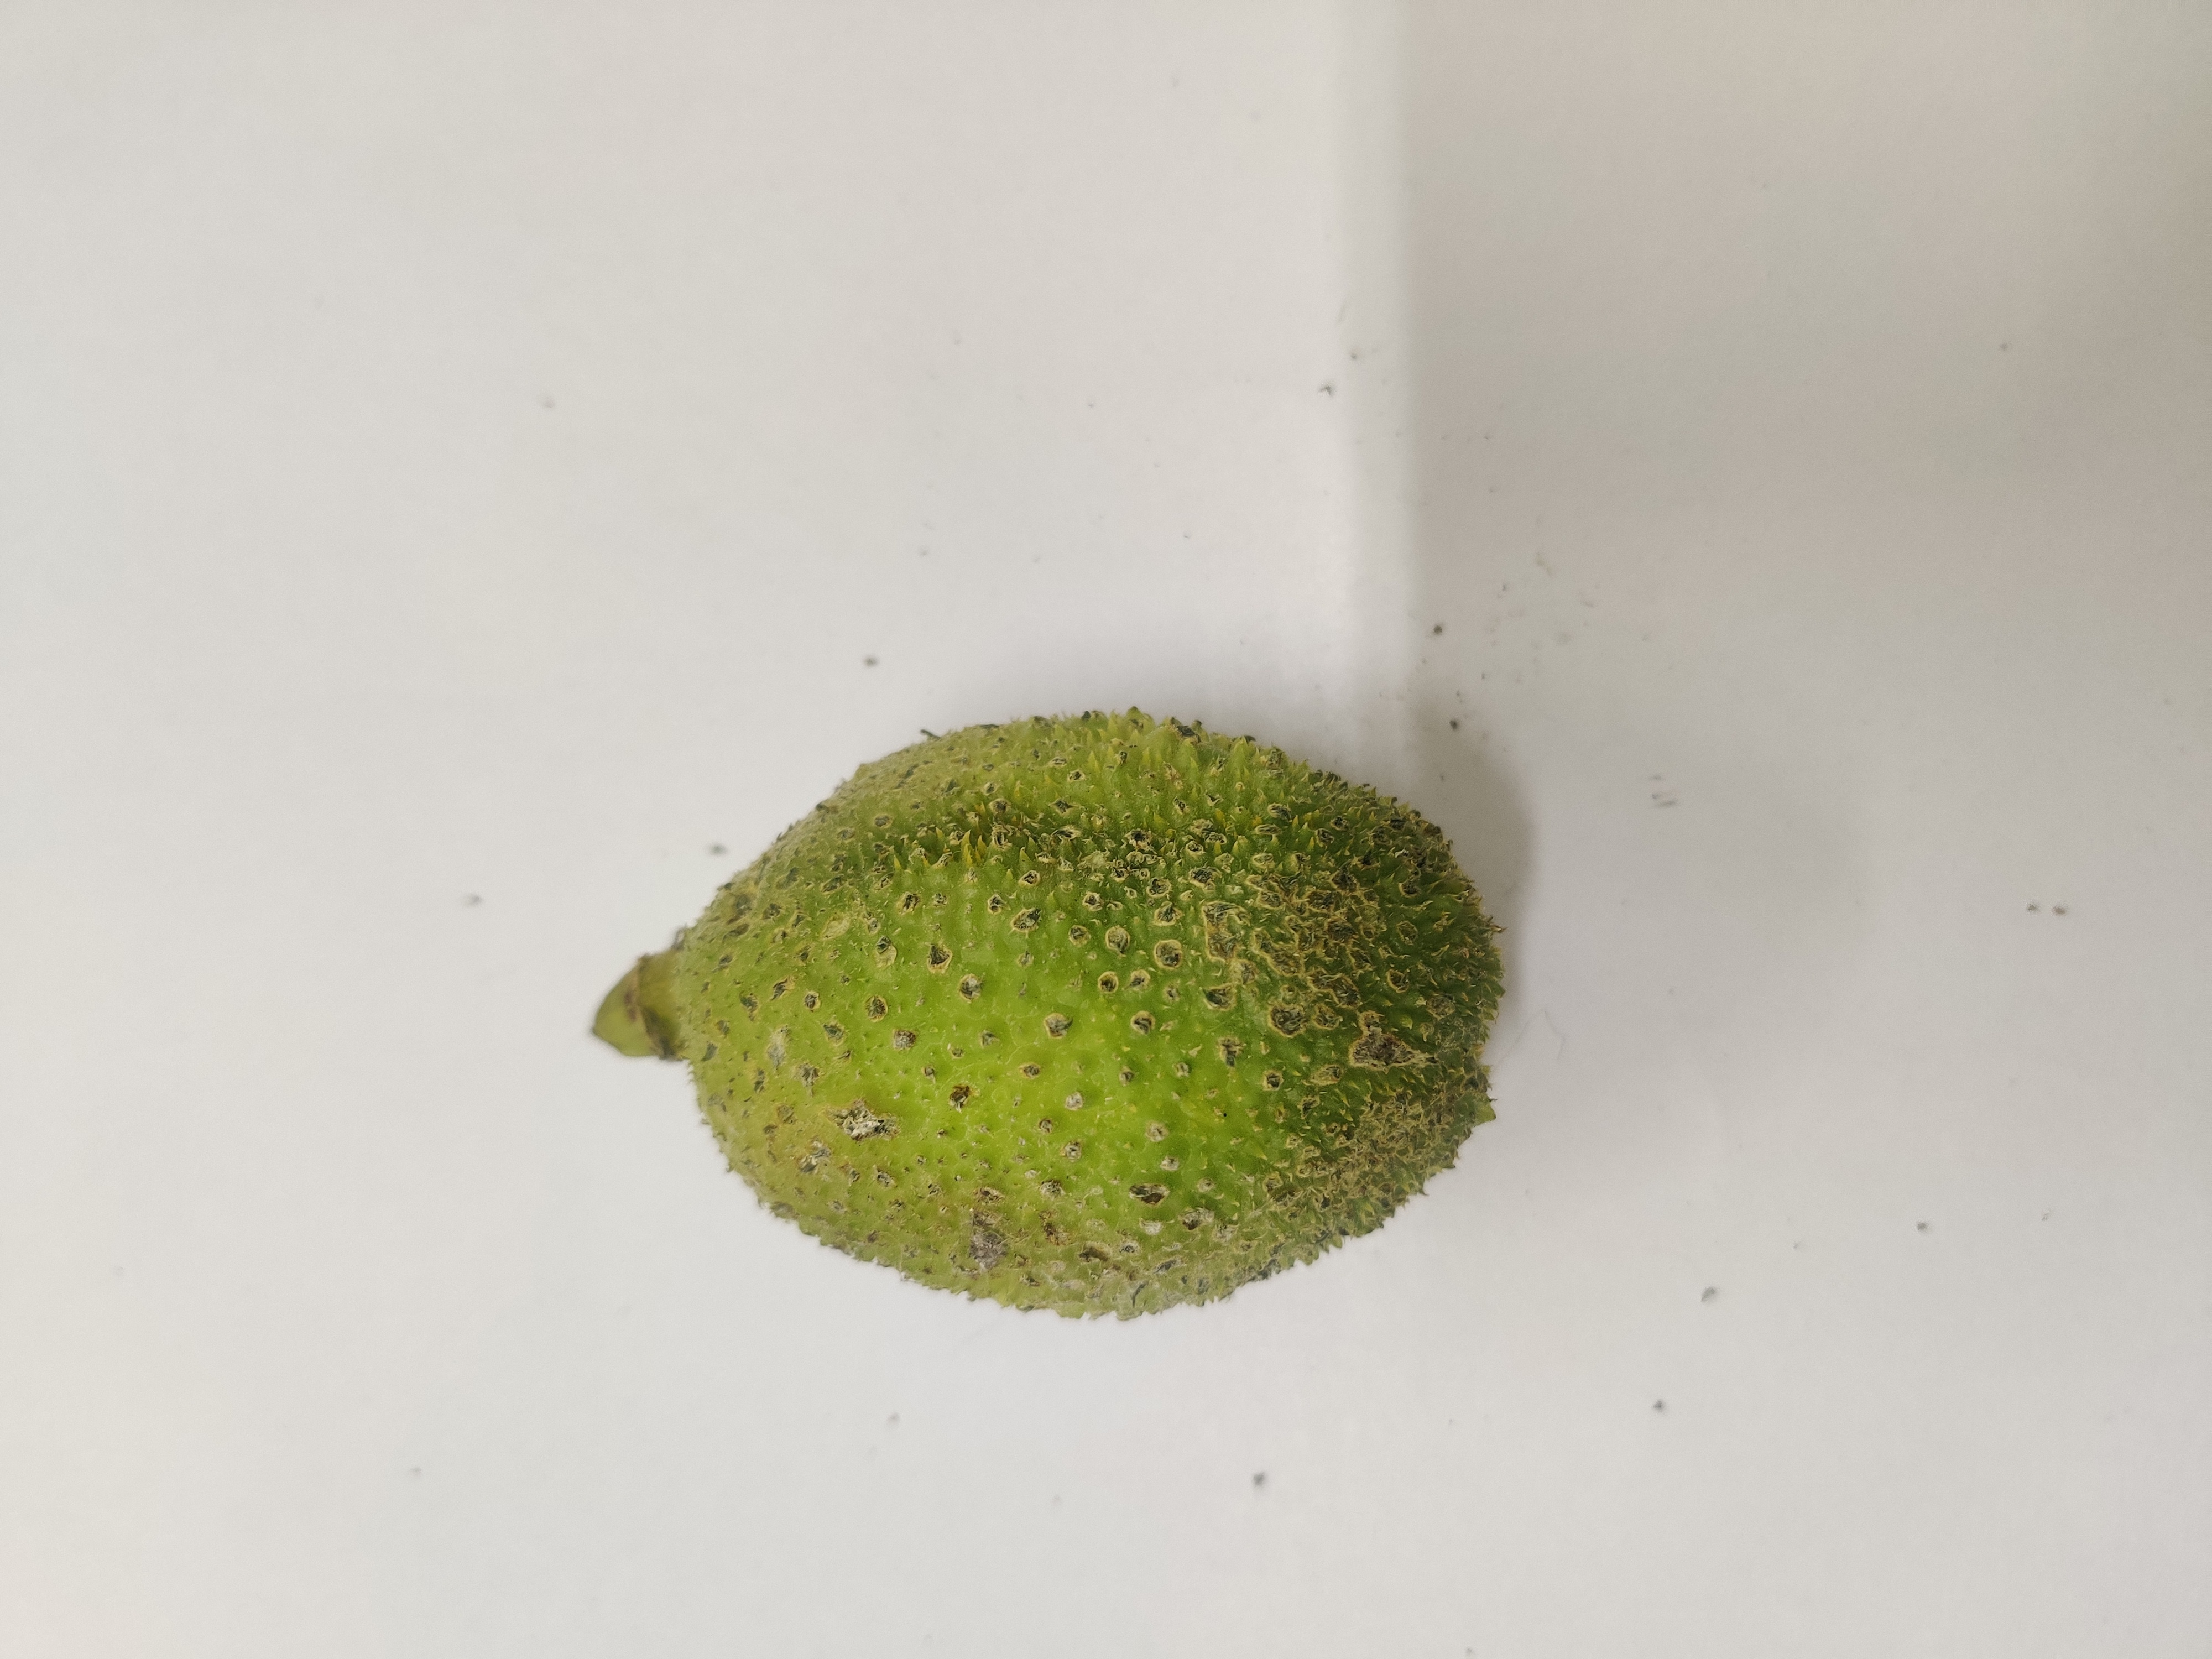
Crop: Spiny Gourd
Condition: Severely Damaged